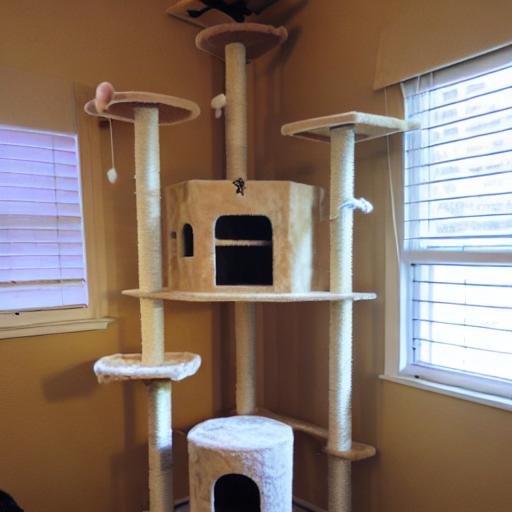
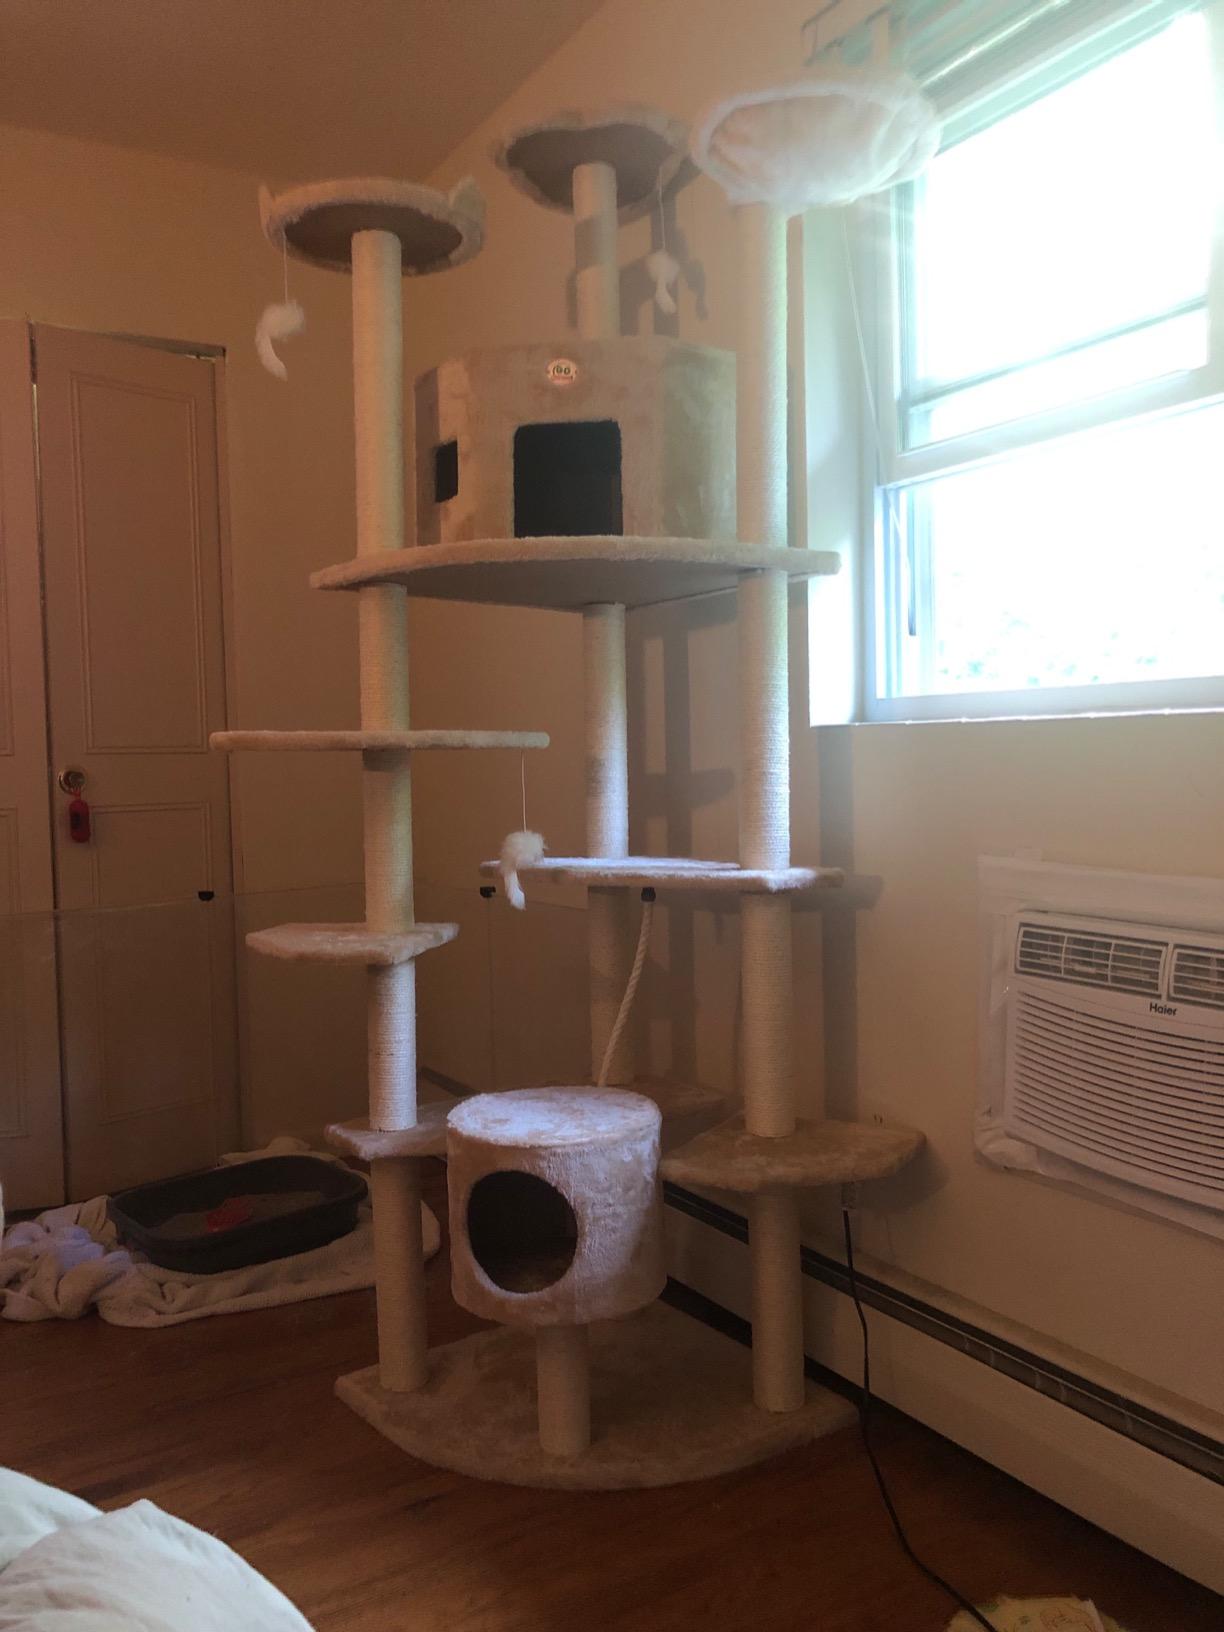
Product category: items_cat tree
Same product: no